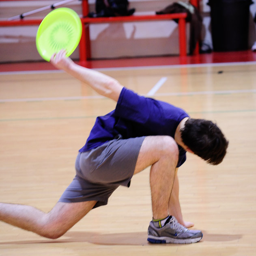
Man exercising with frisbee on an indoor court.
A man inside halfway kneeling down with a Frisbee in his hand.
A man that is kneeling holding  a frisbee.
A man kneeling down with a neon green frisbee.
A man in a pose with a frisbee on a court.